Rossillon

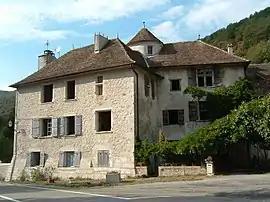
Chateau

Rossillon is a commune in the Ain department in eastern France.